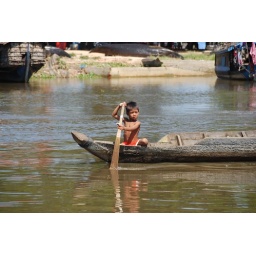
Getting around the water village, boy at Tonle Sap Lake